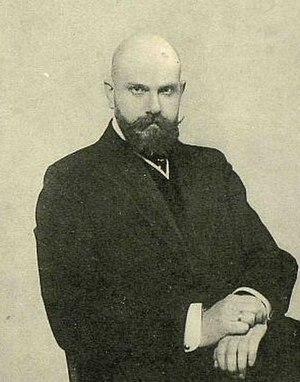
La famille Lvov est une famille princière russe appartenant à l'une des branches des Riourikides, les princes de Iaroslavl.